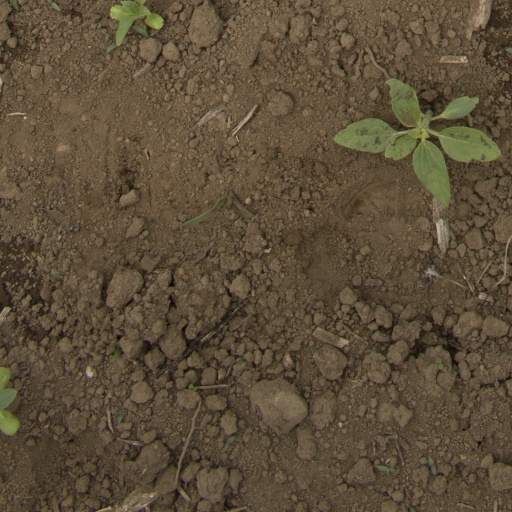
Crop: Jerusalem artichoke